Tinian International Airport

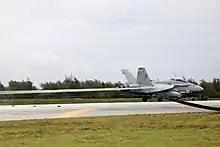
A VMFA-121 F/A-18D Hornet makes an arrested landing in May 2012.

In May 2012, the United States Marine Corps VMFA-121 operated its F/A-18D Hornets from the airport using M-31 expeditionary aircraft arresting gear systems similar to arresting systems used aboard aircraft carriers during Exercise Geiger Fury.